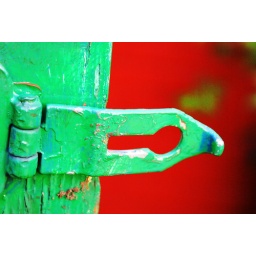
the vulger green is agrevated by the red